1964 Winter Olympics

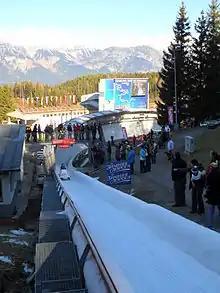
The Olympic Sliding Centre Innsbruck in 2011.

The bobsleigh was not on the program for the 1960 Winter Olympic Games, at Squaw Valley in the United States, because of the low number of crews and the cost of building the track. In 1964, bobsleigh events made a comeback and were contested on the Olympic Sliding Centre Innsbruck. Neither of the two Olympic champion teams, Great Britain and Canada, has a track in their country